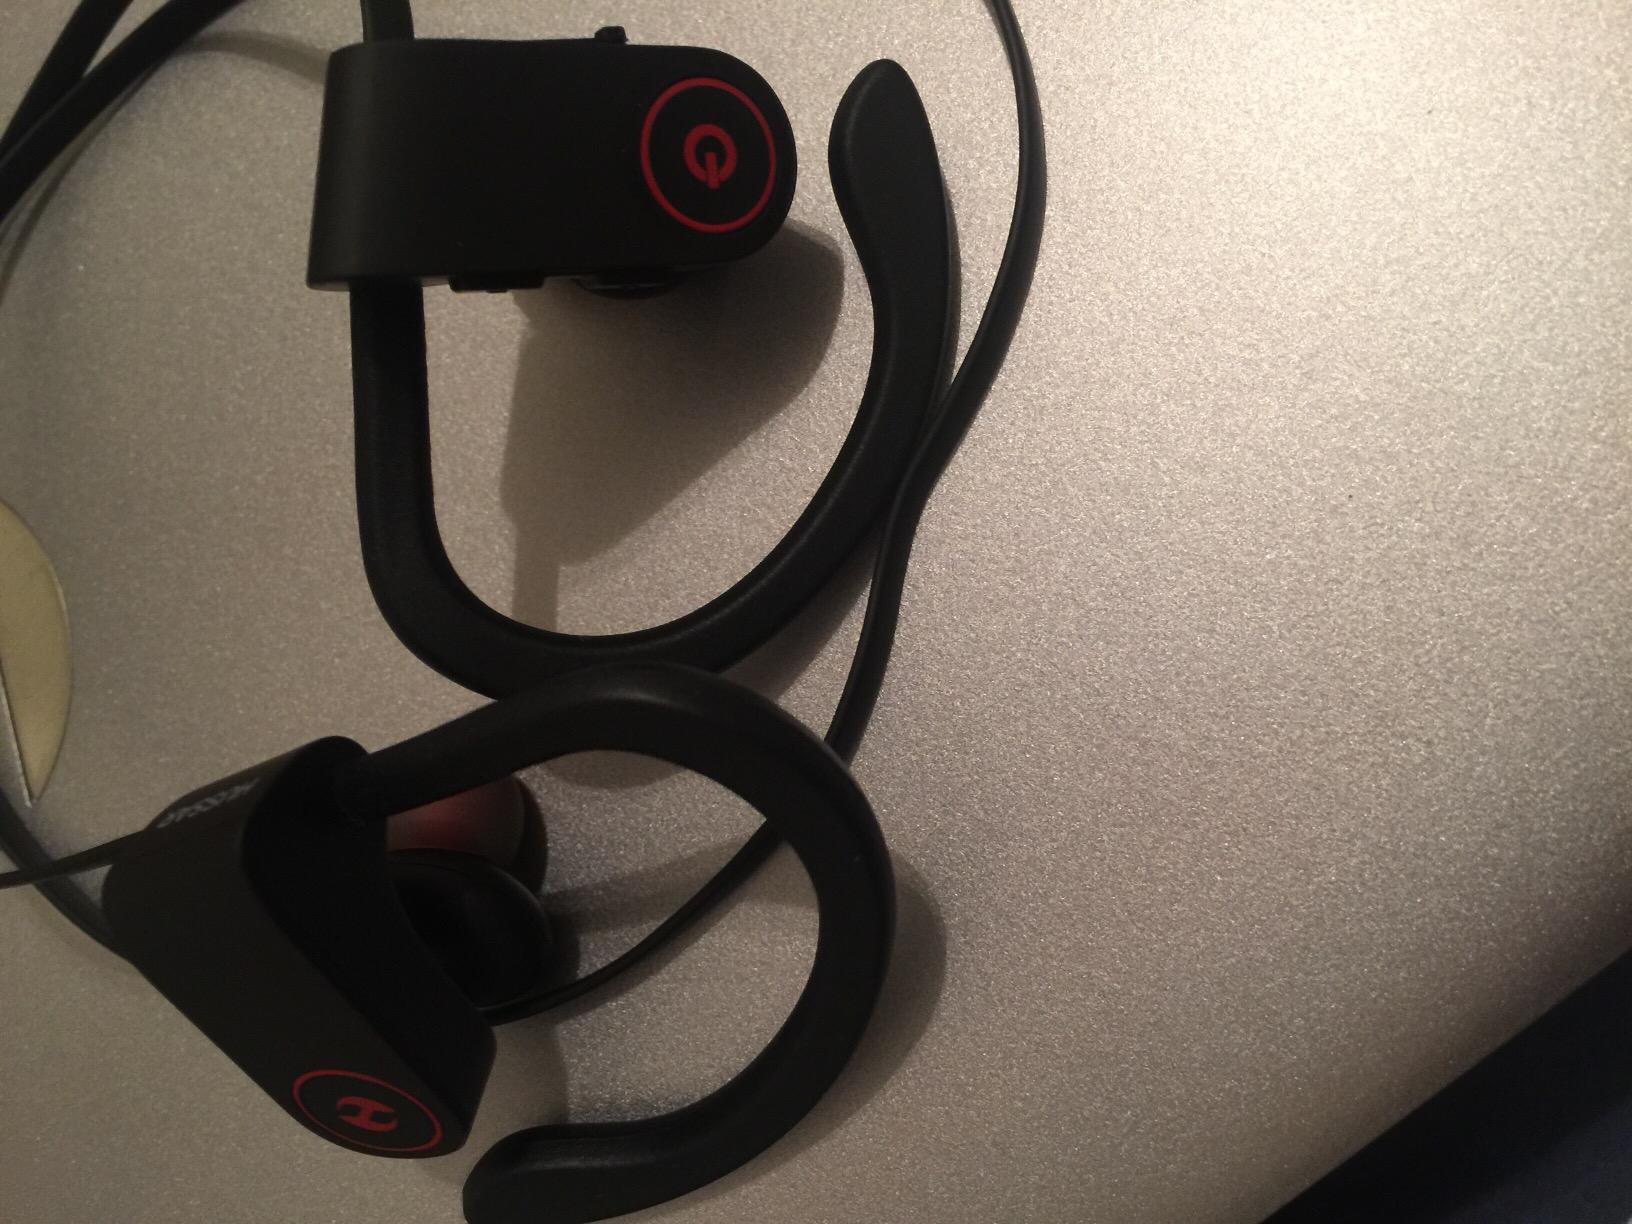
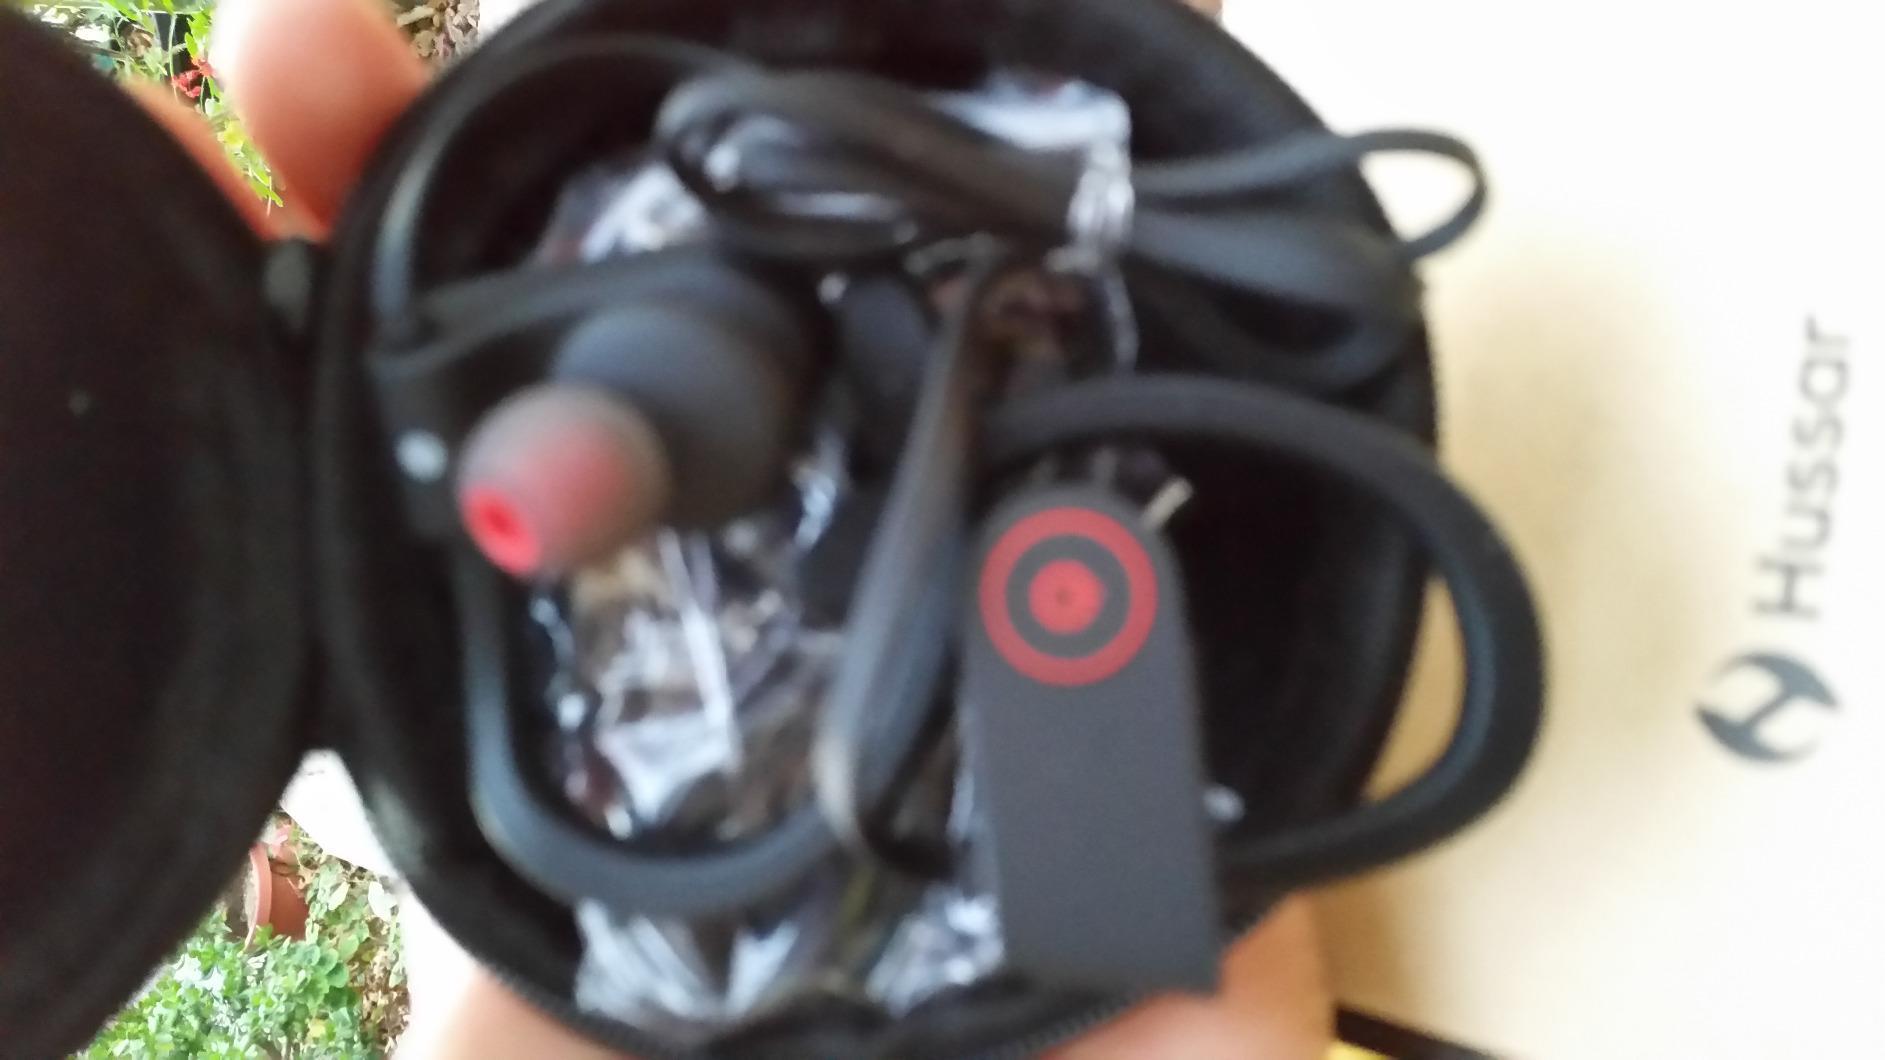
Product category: headphones
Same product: yes